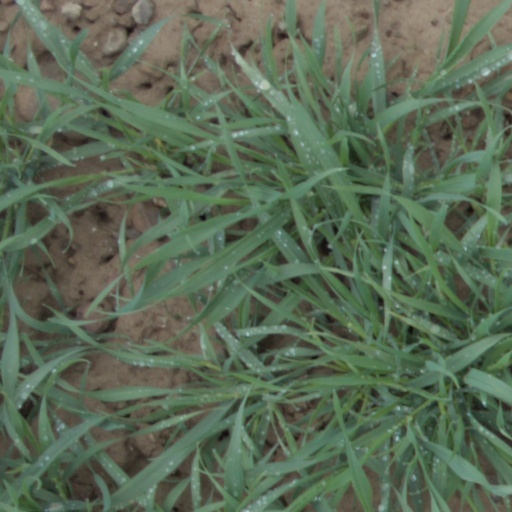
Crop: wheat